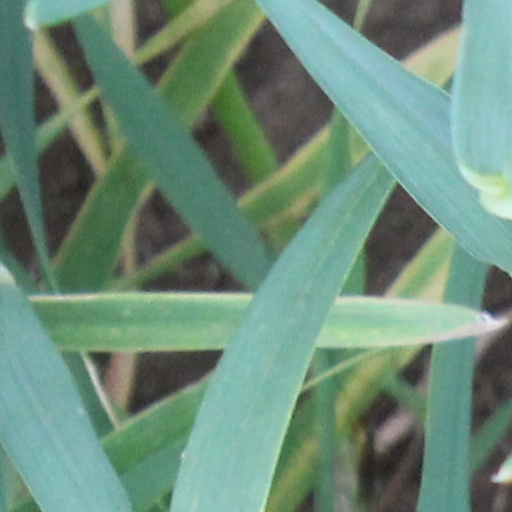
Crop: wheat